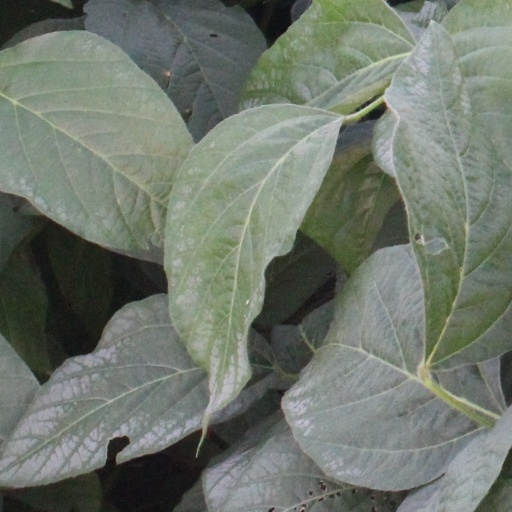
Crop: soybean